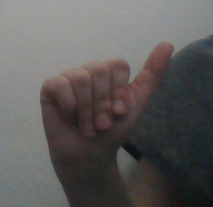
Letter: dhad